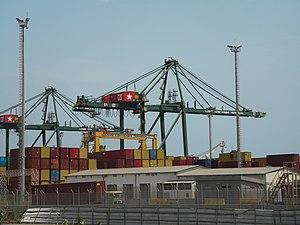
Pour le transport des biens, les ports africains déchargent des containers contenant des marchandises. This is an image with the theme ""Africa on the Move or Transport"" from: Togo"